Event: Nepal Earthquake
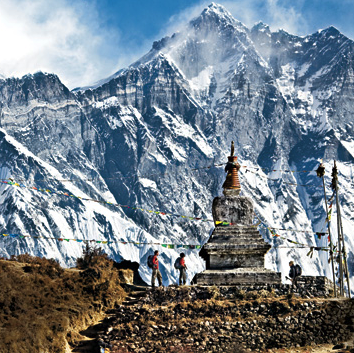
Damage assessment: no_damage